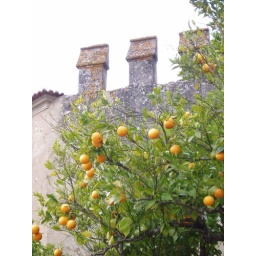
One of the orange trees in the gardens in front of the castle